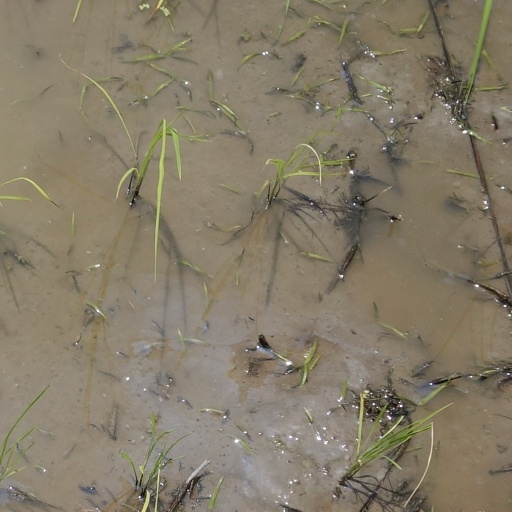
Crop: rice